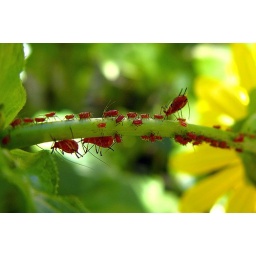
red aphids on a sunflower stem in the neighborhood